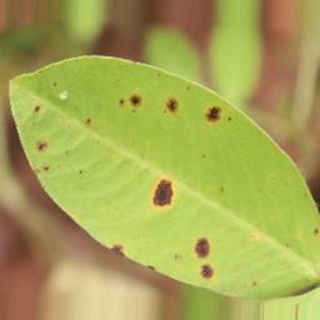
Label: groundnut_late_leaf_spot